Bushy Park

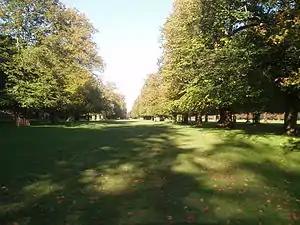
Chestnut trees in early autumn

In September 2014, most of it was designated a biological Site of Special Scientific Interest together with Hampton Court Park and Hampton Court Golf Course as "Bushy Park and Home Park SSSI".